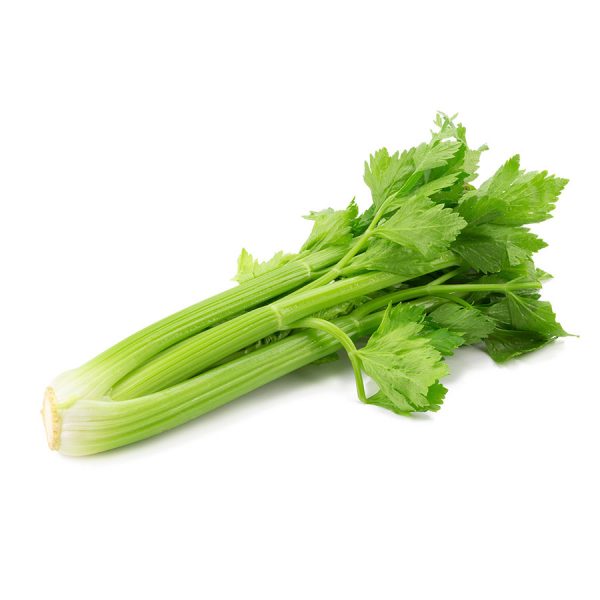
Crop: unknown
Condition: celery